Horatio Seymour

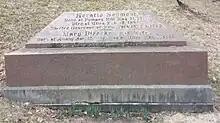
The gravesite of Governor Seymour

With the nomination forced upon him, Seymour committed himself to the campaign. He faced considerable challenges; his opponent, General Ulysses S. Grant, enjoyed the support of a unified Republican party and most of the nation's press. While he generally adhered to the tradition that presidential nominees did not actively campaign, Seymour did undertake a tour of the Midwest and the mid-Atlantic states in mid-October. In his campaign Seymour advocated a policy of conservative, limited government, and he opposed the Reconstruction policies of the Republicans in Congress. Seymour's campaign was also marked by pronounced appeals to racism with repeated attempts to brand General Grant as the "Nigger" candidate and Seymour as the "White Man's" candidate. The Republican campaign, by contrast, was the first in which they "waved the bloody shirt", highlighting Seymour's support for mob violence against African-Americans. Though Seymour ran fairly close to Grant in the popular vote, he was defeated decisively in the electoral vote by a count of 214 to 80. Subsequent to Seymour's loss, the Fifteenth Amendment to the federal Constitution was adopted which not only guaranteed the federal right to vote for recently emancipated men and others of African ancestry but also compelled New York State to reinstate voting rights for such citizens.